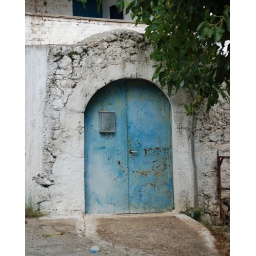
Rusty blue metal doors in stone arched doorway